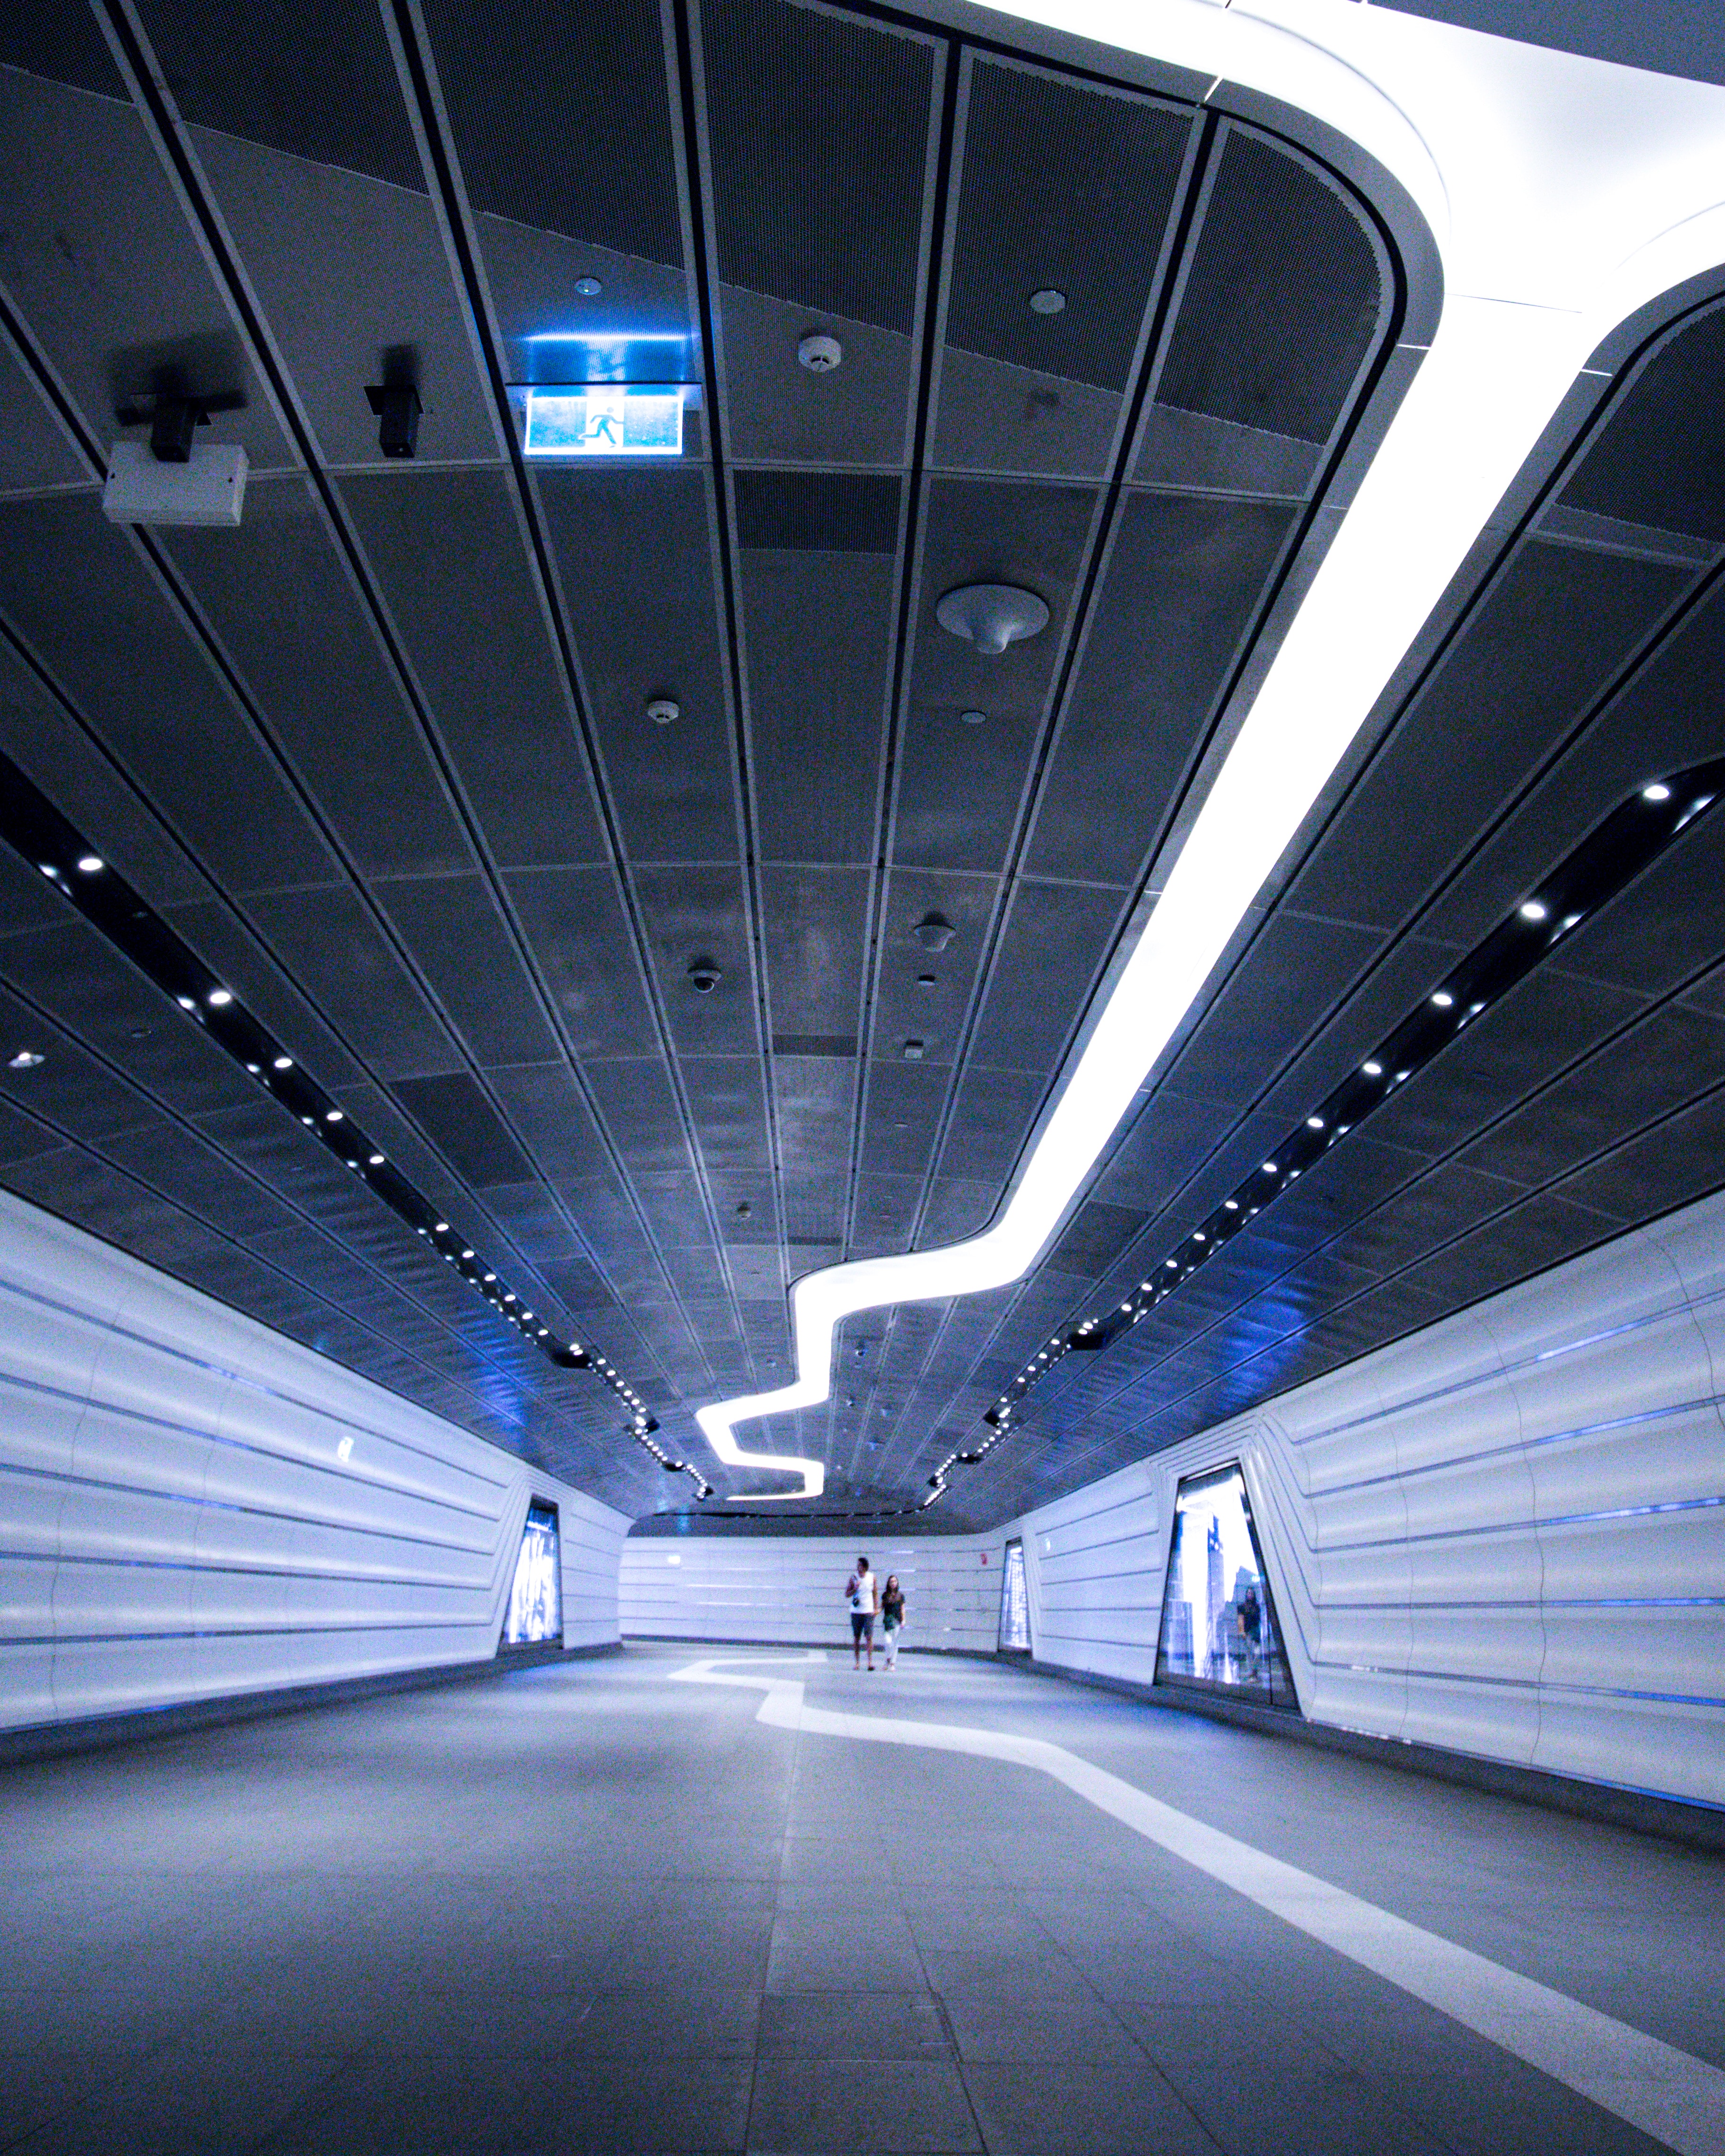
architecture, infrastructure, road, ceiling, building, sport venue, night, tunnel, nonbuilding structure